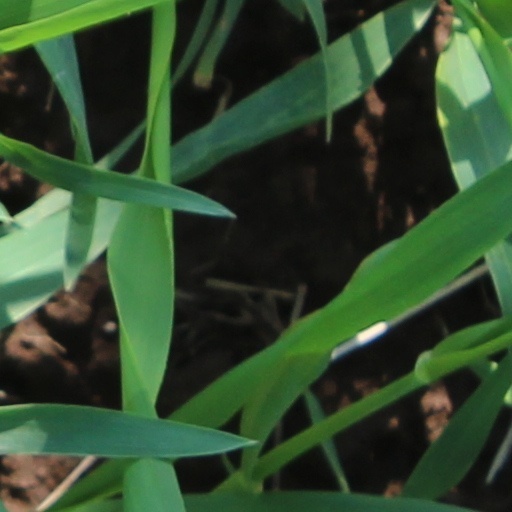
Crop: wheat